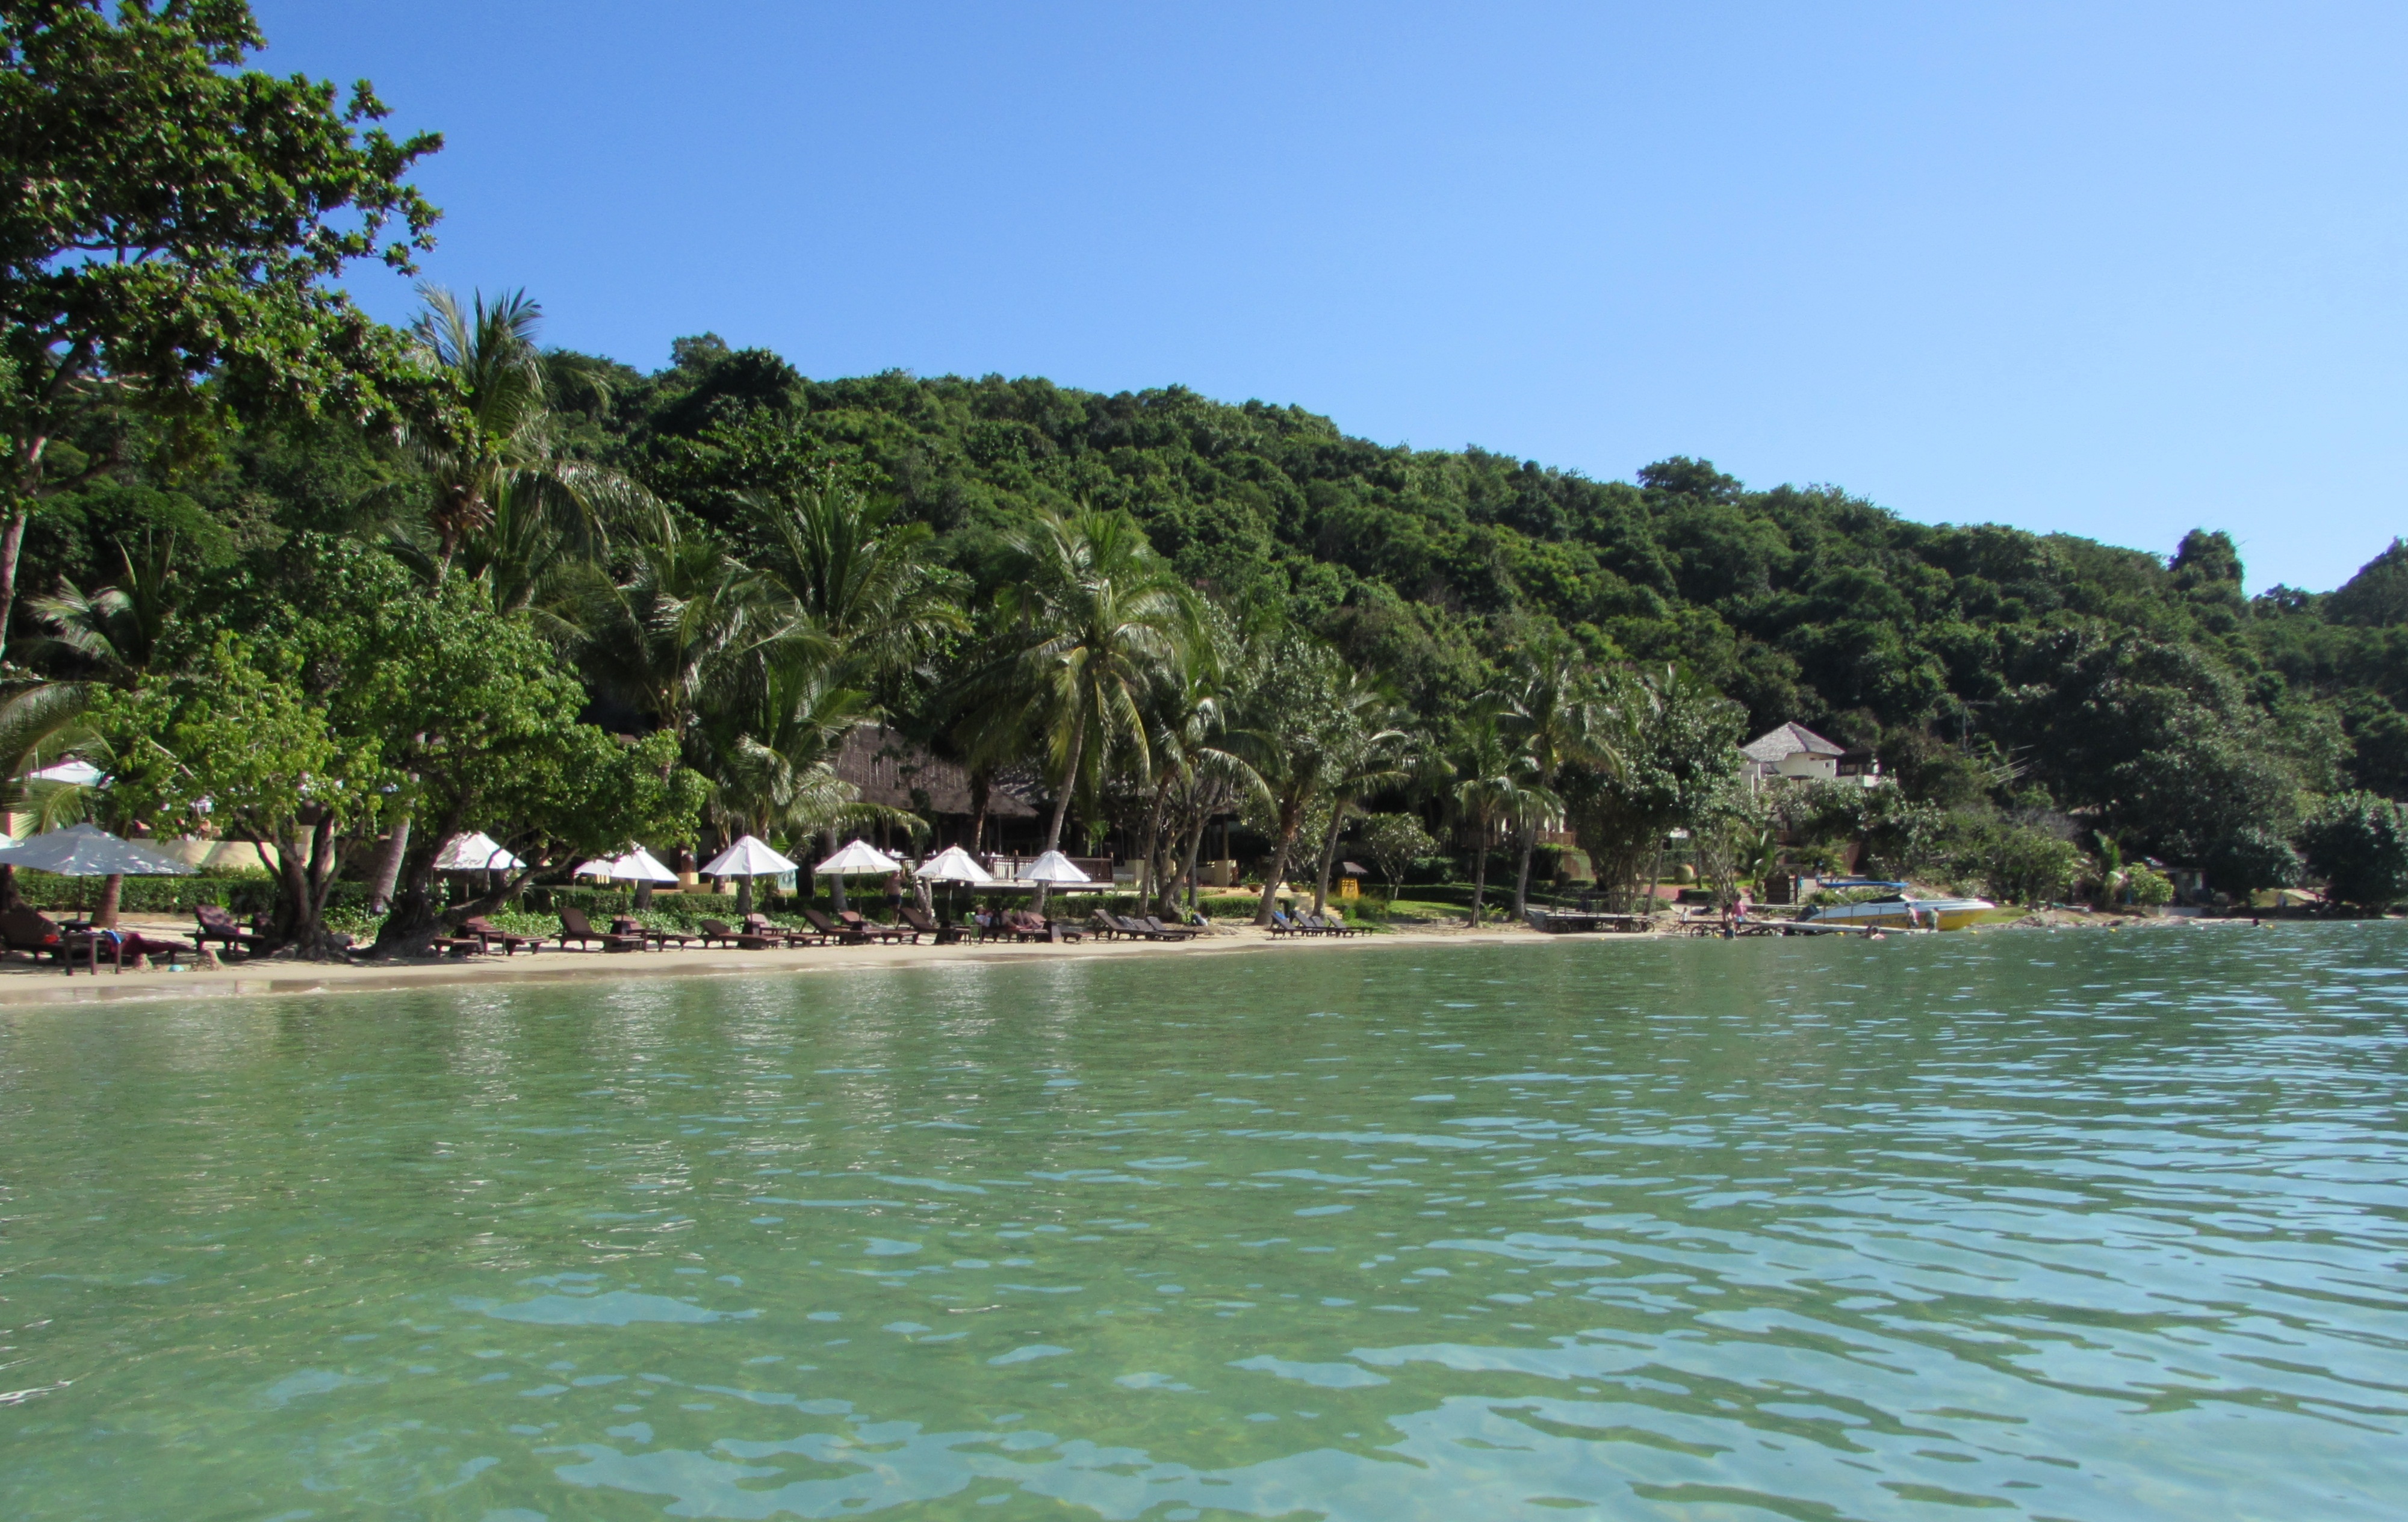
beach, landscape, sea, coast, water, nature, outdoor, ocean, light, sky, summer, vacation, travel, environment, cove, inlet, vehicle, paradise, tranquil, tropical, natural, lagoon, bay, island, blue, sunny, boating, islet, landform